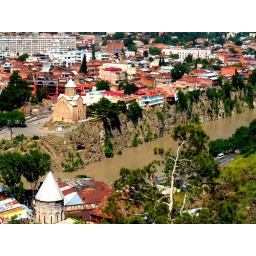
From Narikala fortress, you get a great view of the cliffhanging houses above the Mtkvari river in Avlabari.